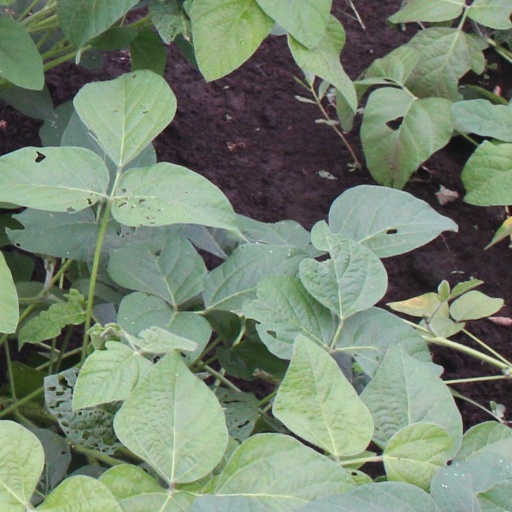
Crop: soybean